2017 Brickyard 400

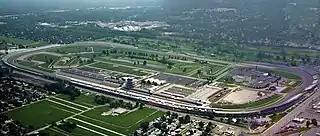
Indianapolis Motor Speedway, the track where the race was held

The Indianapolis Motor Speedway, located in Speedway, Indiana, (an enclave suburb of Indianapolis) in the United States, is the home of the Indianapolis 500 and the Brickyard 400. It is located on the corner of 16th Street and Georgetown Road, approximately west of Downtown Indianapolis.